Emperor Taizong of Tang

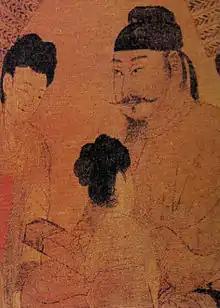
Detail of Yan Liben's painting on the reception of the Tibetan envoy, showing Tang Taizong

In 628, with Ashina Duobi and Ashina Shibobi having a falling out, Ashina Shibobi submitted to Emperor Taizong, as did the chieftains of Khitan tribes, who had previously submitted to the Eastern Turks. With their khaganate in turmoil, Ashina Duobi was no longer able to protect the last late-Sui rebel ruler who alone remained standing against Tang pressure—Liang Shidu the Emperor of Liang, and in summer 628, with the Tang generals Chai Shao and Xue Wanjun sieging the Liang capital Shuofang (in modern Yulin, Shaanxi), Liang Shidu's cousin Liang Luoren killed Liang Shidu and surrendered, finally uniting China. With the Eastern Turkic Khaganate weakened, their vassal Xueyantuo also broke away and formed its own khanate, and Emperor Taizong entered into an alliance with Xueyantuo's leader Yinan, creating Yinan the Zhenzhupiqie Khan (or Zhenzhu Khan in short).